Elizebeth Smith Friedman

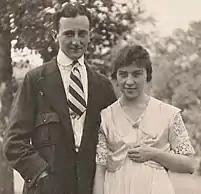
William and Elizebeth Friedman, recently married, at Riverbank in 1917

Elizebeth Smith began working at Riverbank Laboratories in Geneva, Illinois, in 1916. It was one of the first facilities in the U.S. established to study cryptography. Colonel George Fabyan, a wealthy textile merchant, owned Riverbank Laboratories and was interested in Shakespeare. Friedman was looking for a job and visited Chicago's Newberry Library, where she talked to a librarian who knew of Fabyan's interest. The librarian called Fabyan, who appeared in his limousine and invited Elizebeth to spend a night at Riverbank, where they discussed what life would be like at Fabyan's great estate located in Geneva, Illinois. He told her that she would assist a Boston woman, Elizabeth Wells Gallup, and her sister with Gallup's attempt to prove Sir Francis Bacon had written Shakespeare's plays and sonnets. The work would involve decrypting enciphered messages that were supposed to have been contained within the plays and poems.